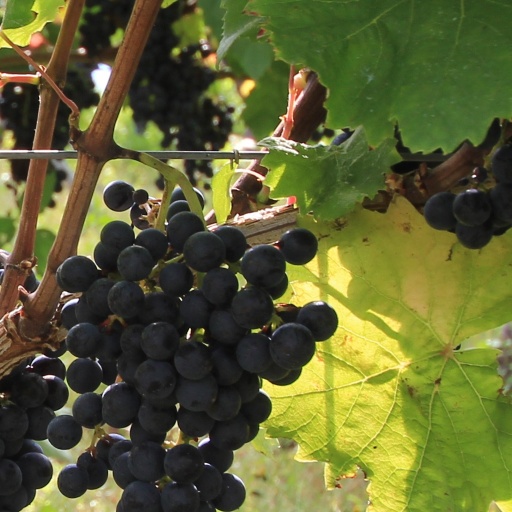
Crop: grape